Bishnu Shrestha

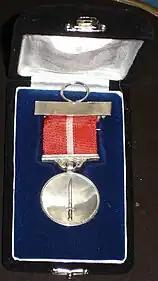

In September 2010, Bishnu Shrestha was a 35-year-old Gurkha soldier who had just retired. He was traveling from Ranchi to Gorakhpur, Uttar Pradesh via the Maurya Express (Hatia-Gorakhpur) train when between 15 and 40 robbers, armed with "guns, daggers and tangis" stopped the train they were on near Chittaranjan, West Bengal, and robbed and injured other passengers.